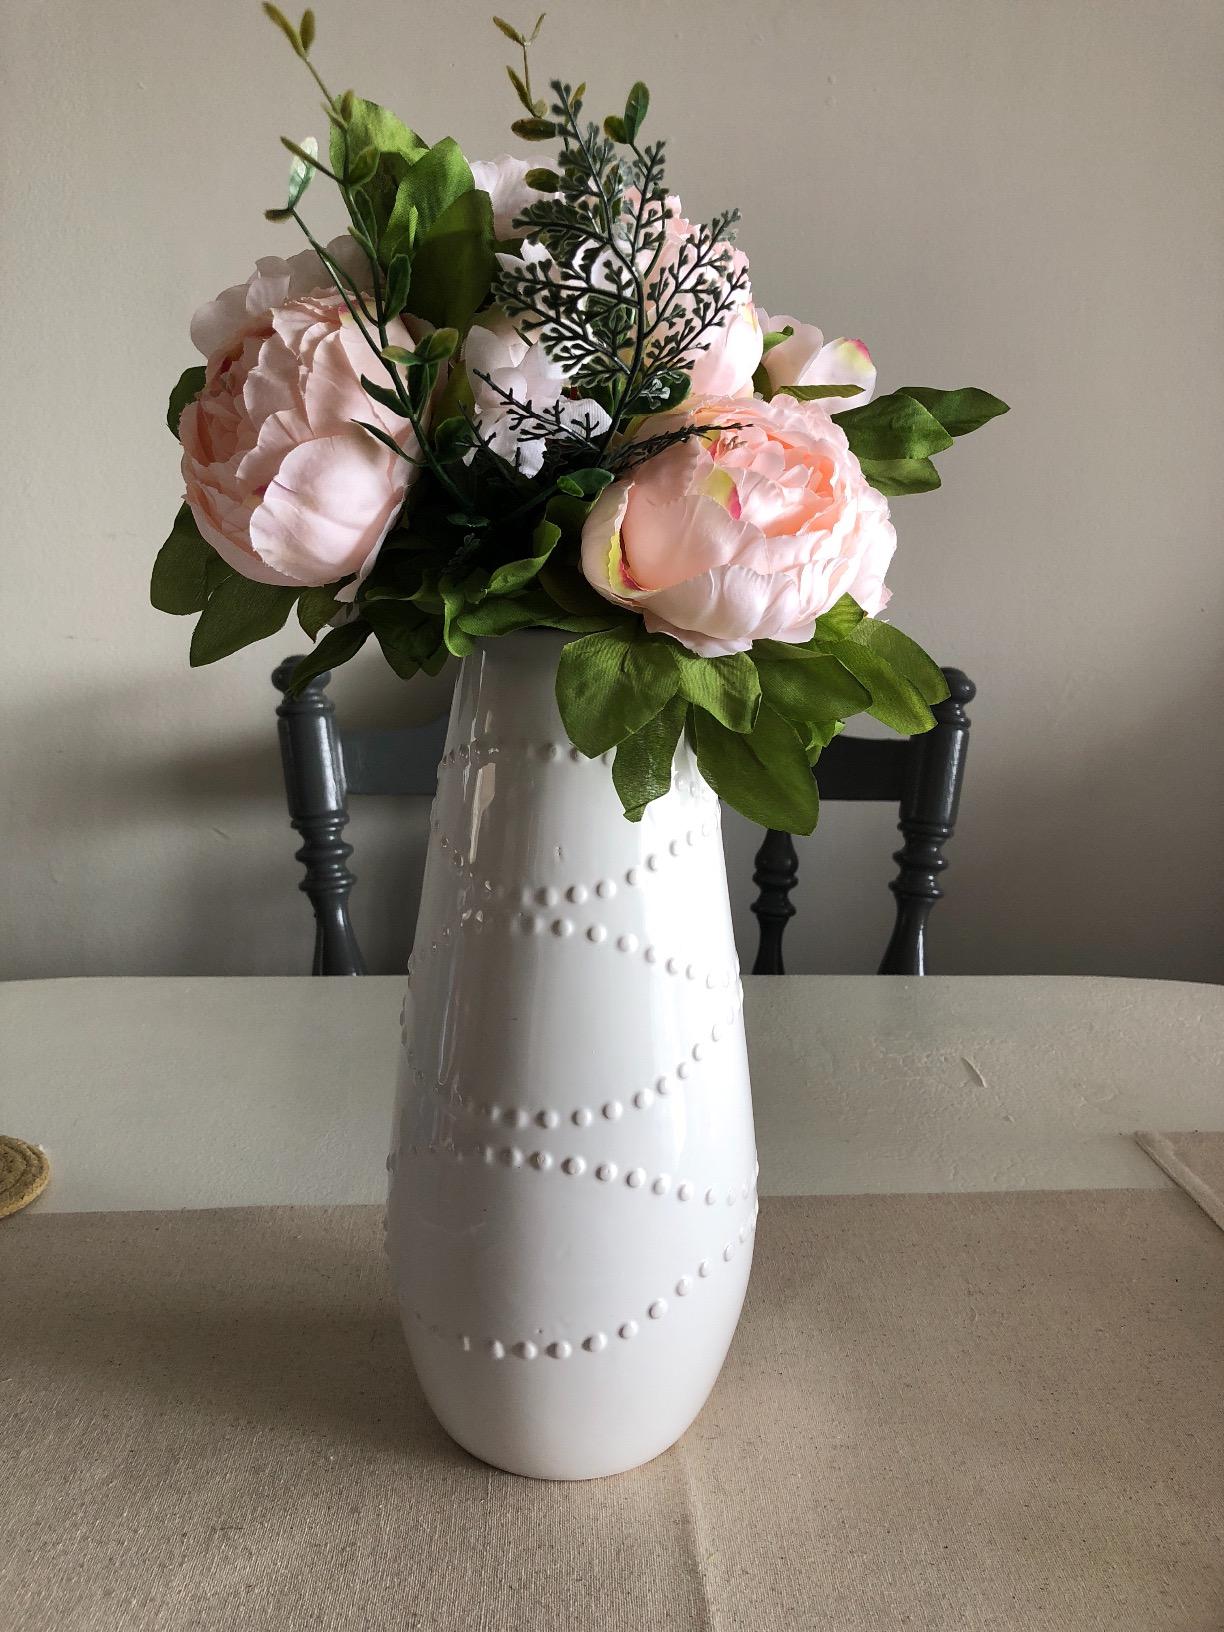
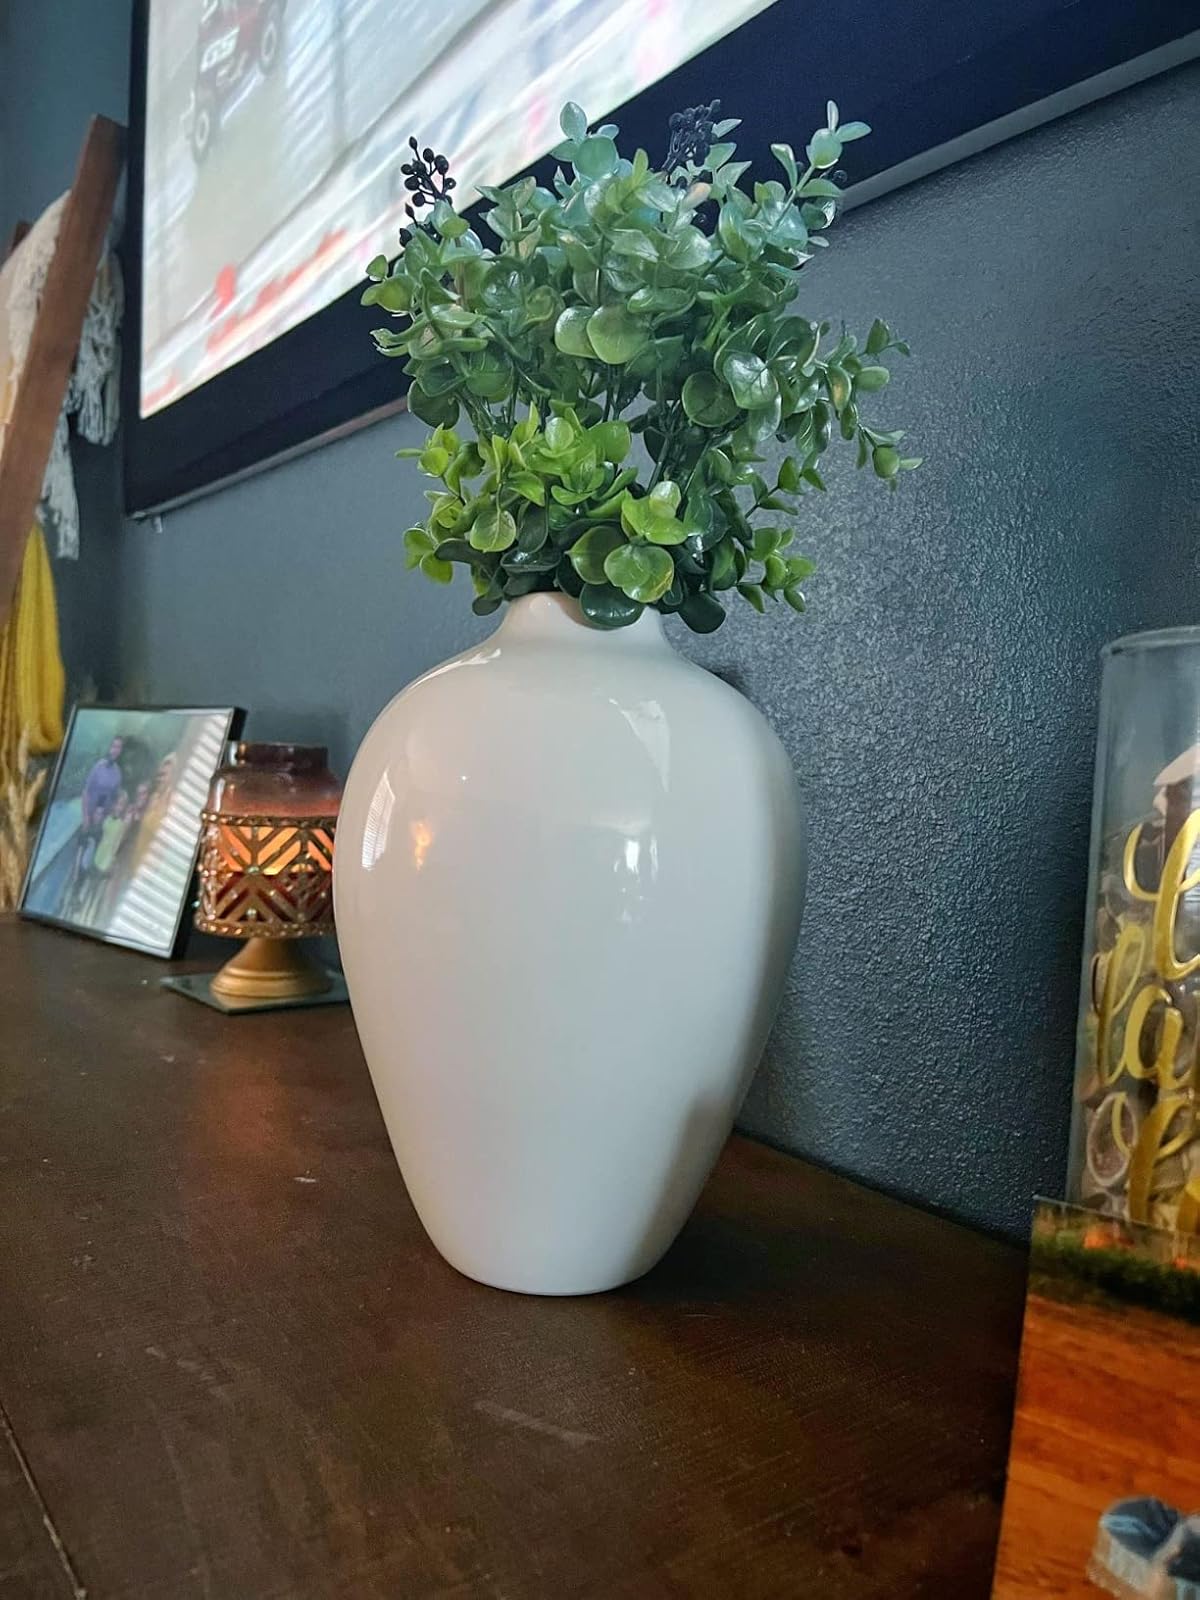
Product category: vase
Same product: no